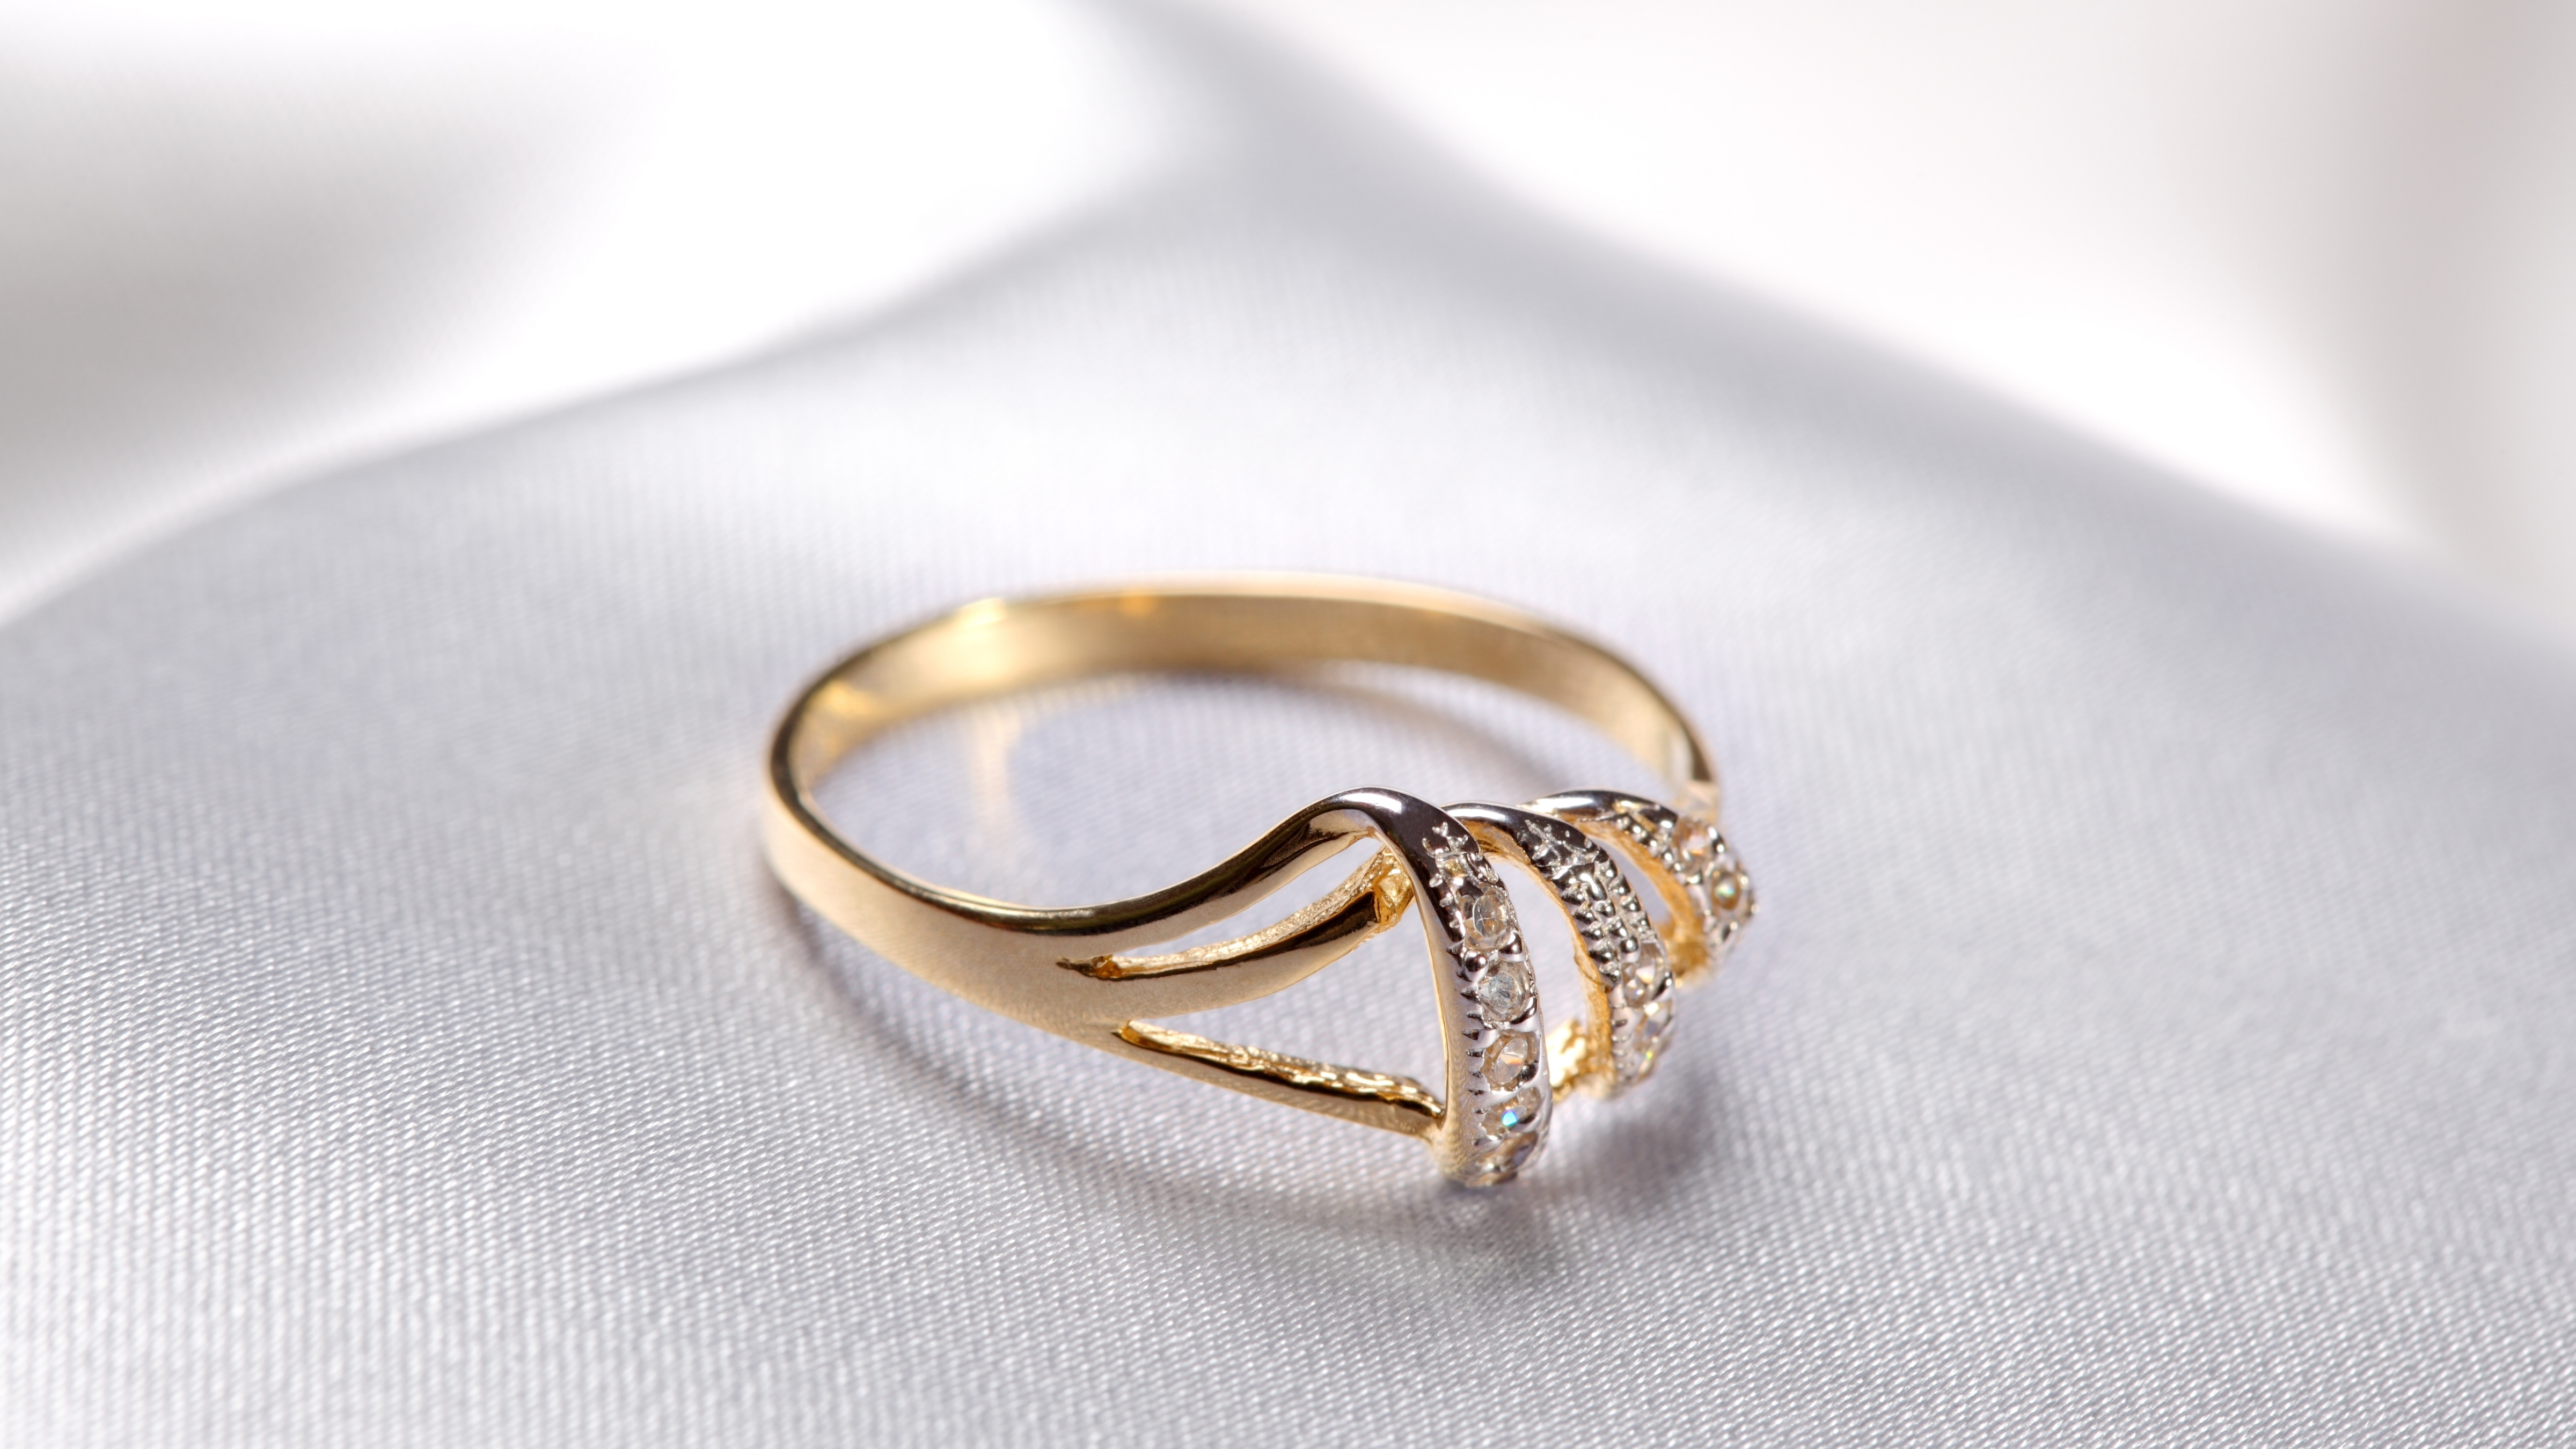
jewelry, body jewelry, natural material, Pre engagement ring, wedding ring, amber, engagement ring, wedding ceremony supply, jewellery, gemstone, metal, ring, fashion accessory, silver, macro photography, event, circle, titanium, jewelry making, font, magenta, gold, diamond, brass, nickel